Mathilde von Rothschild

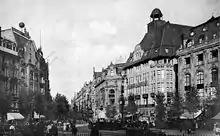
Zeilpalast (second building from the right) in Frankfurt, 1910.

Mathilde von Rothschild was born in Frankfurt, the second oldest daughter of Charlotte and Anselm von Rothschild, a chief of the Vienna House of Rothschild. Mathilde was talented in music and studied with Frédéric Chopin. In 1849, she married the banker Wilhelm Carl von Rothschild, a cousin of her father. The couple first resided in the Rothschild house on the Zeil (Zeilpalast), but later moved to a palace in Grüneburg, and also lived in a villa in Königstein im Taunus. They had three daughters two of whom survived childhood, Adelheid Rothschild (who married her cousin Edmond James de Rothschild) and Minna Caroline Rothschild (who married Maximilian von Goldschmidt-Rothschild).